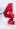
Number: 4